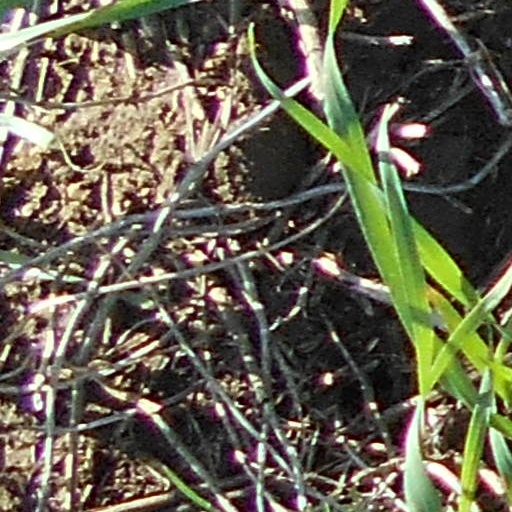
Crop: wheat